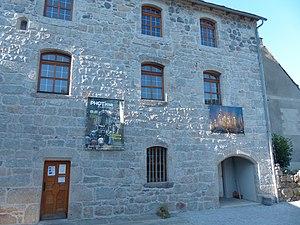
Nasbinals (Lozère). Cour intérieure de la maison Charrier.
Marc-Antoine Charrier, né le 25 juillet 1755 à Nasbinals en Lozère et mort guillotiné à Rodez dans l'Aveyron le 17 juillet 1793, était un notaire royal.